Chrissy Metz

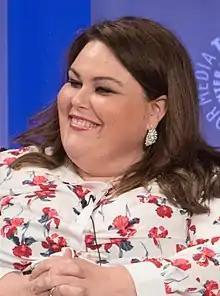
Metz in 2017

Chrissy Metz (born September 29, 1980) is an American actress and singer. She played Kate Pearson in the television series "This Is Us" (2016–2022), which earned her nominations for a Primetime Emmy Award and two Golden Globe Awards. She has also appeared in films such as "Sierra Burgess Is a Loser" (2018) and "Breakthrough" (2019).